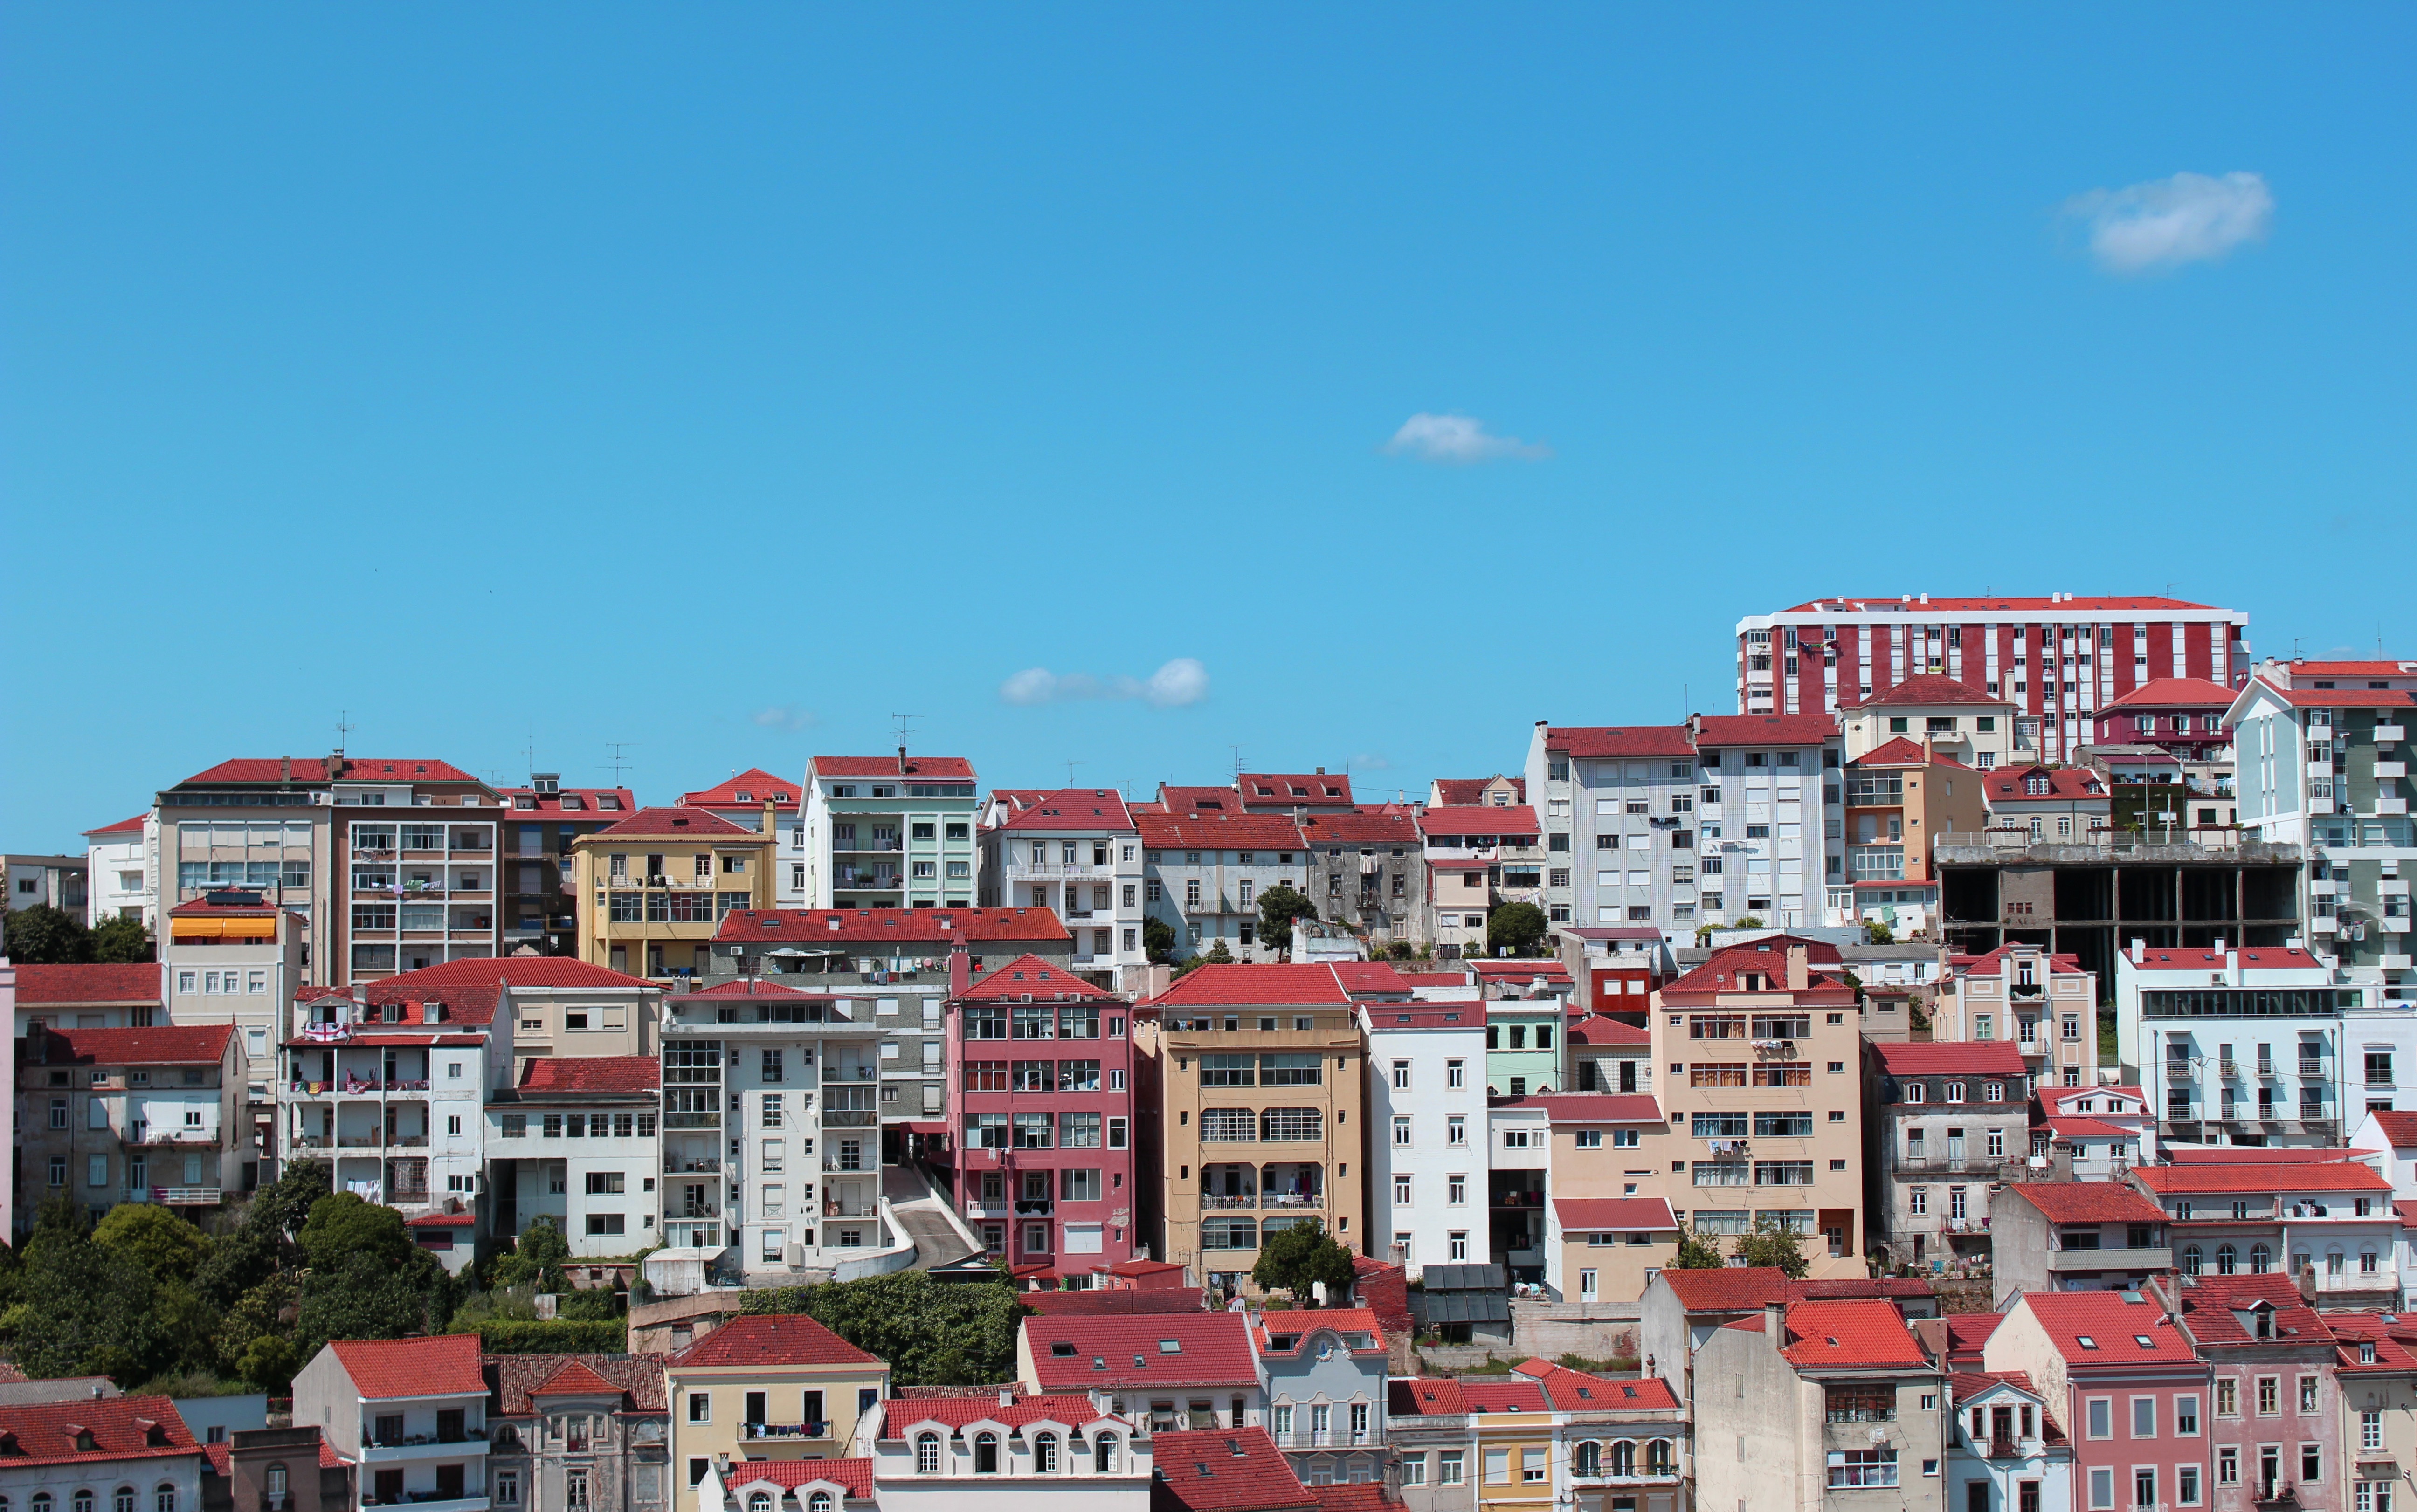
skyline, town, city, cityscape, panorama, downtown, suburb, property, neighbourhood, residential area, geographical feature, human settlement